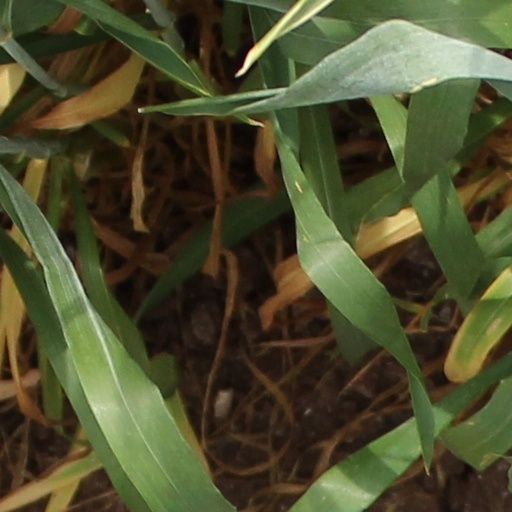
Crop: wheat